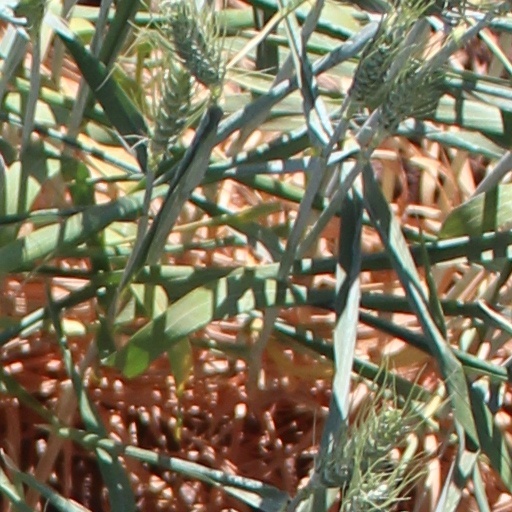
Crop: wheat